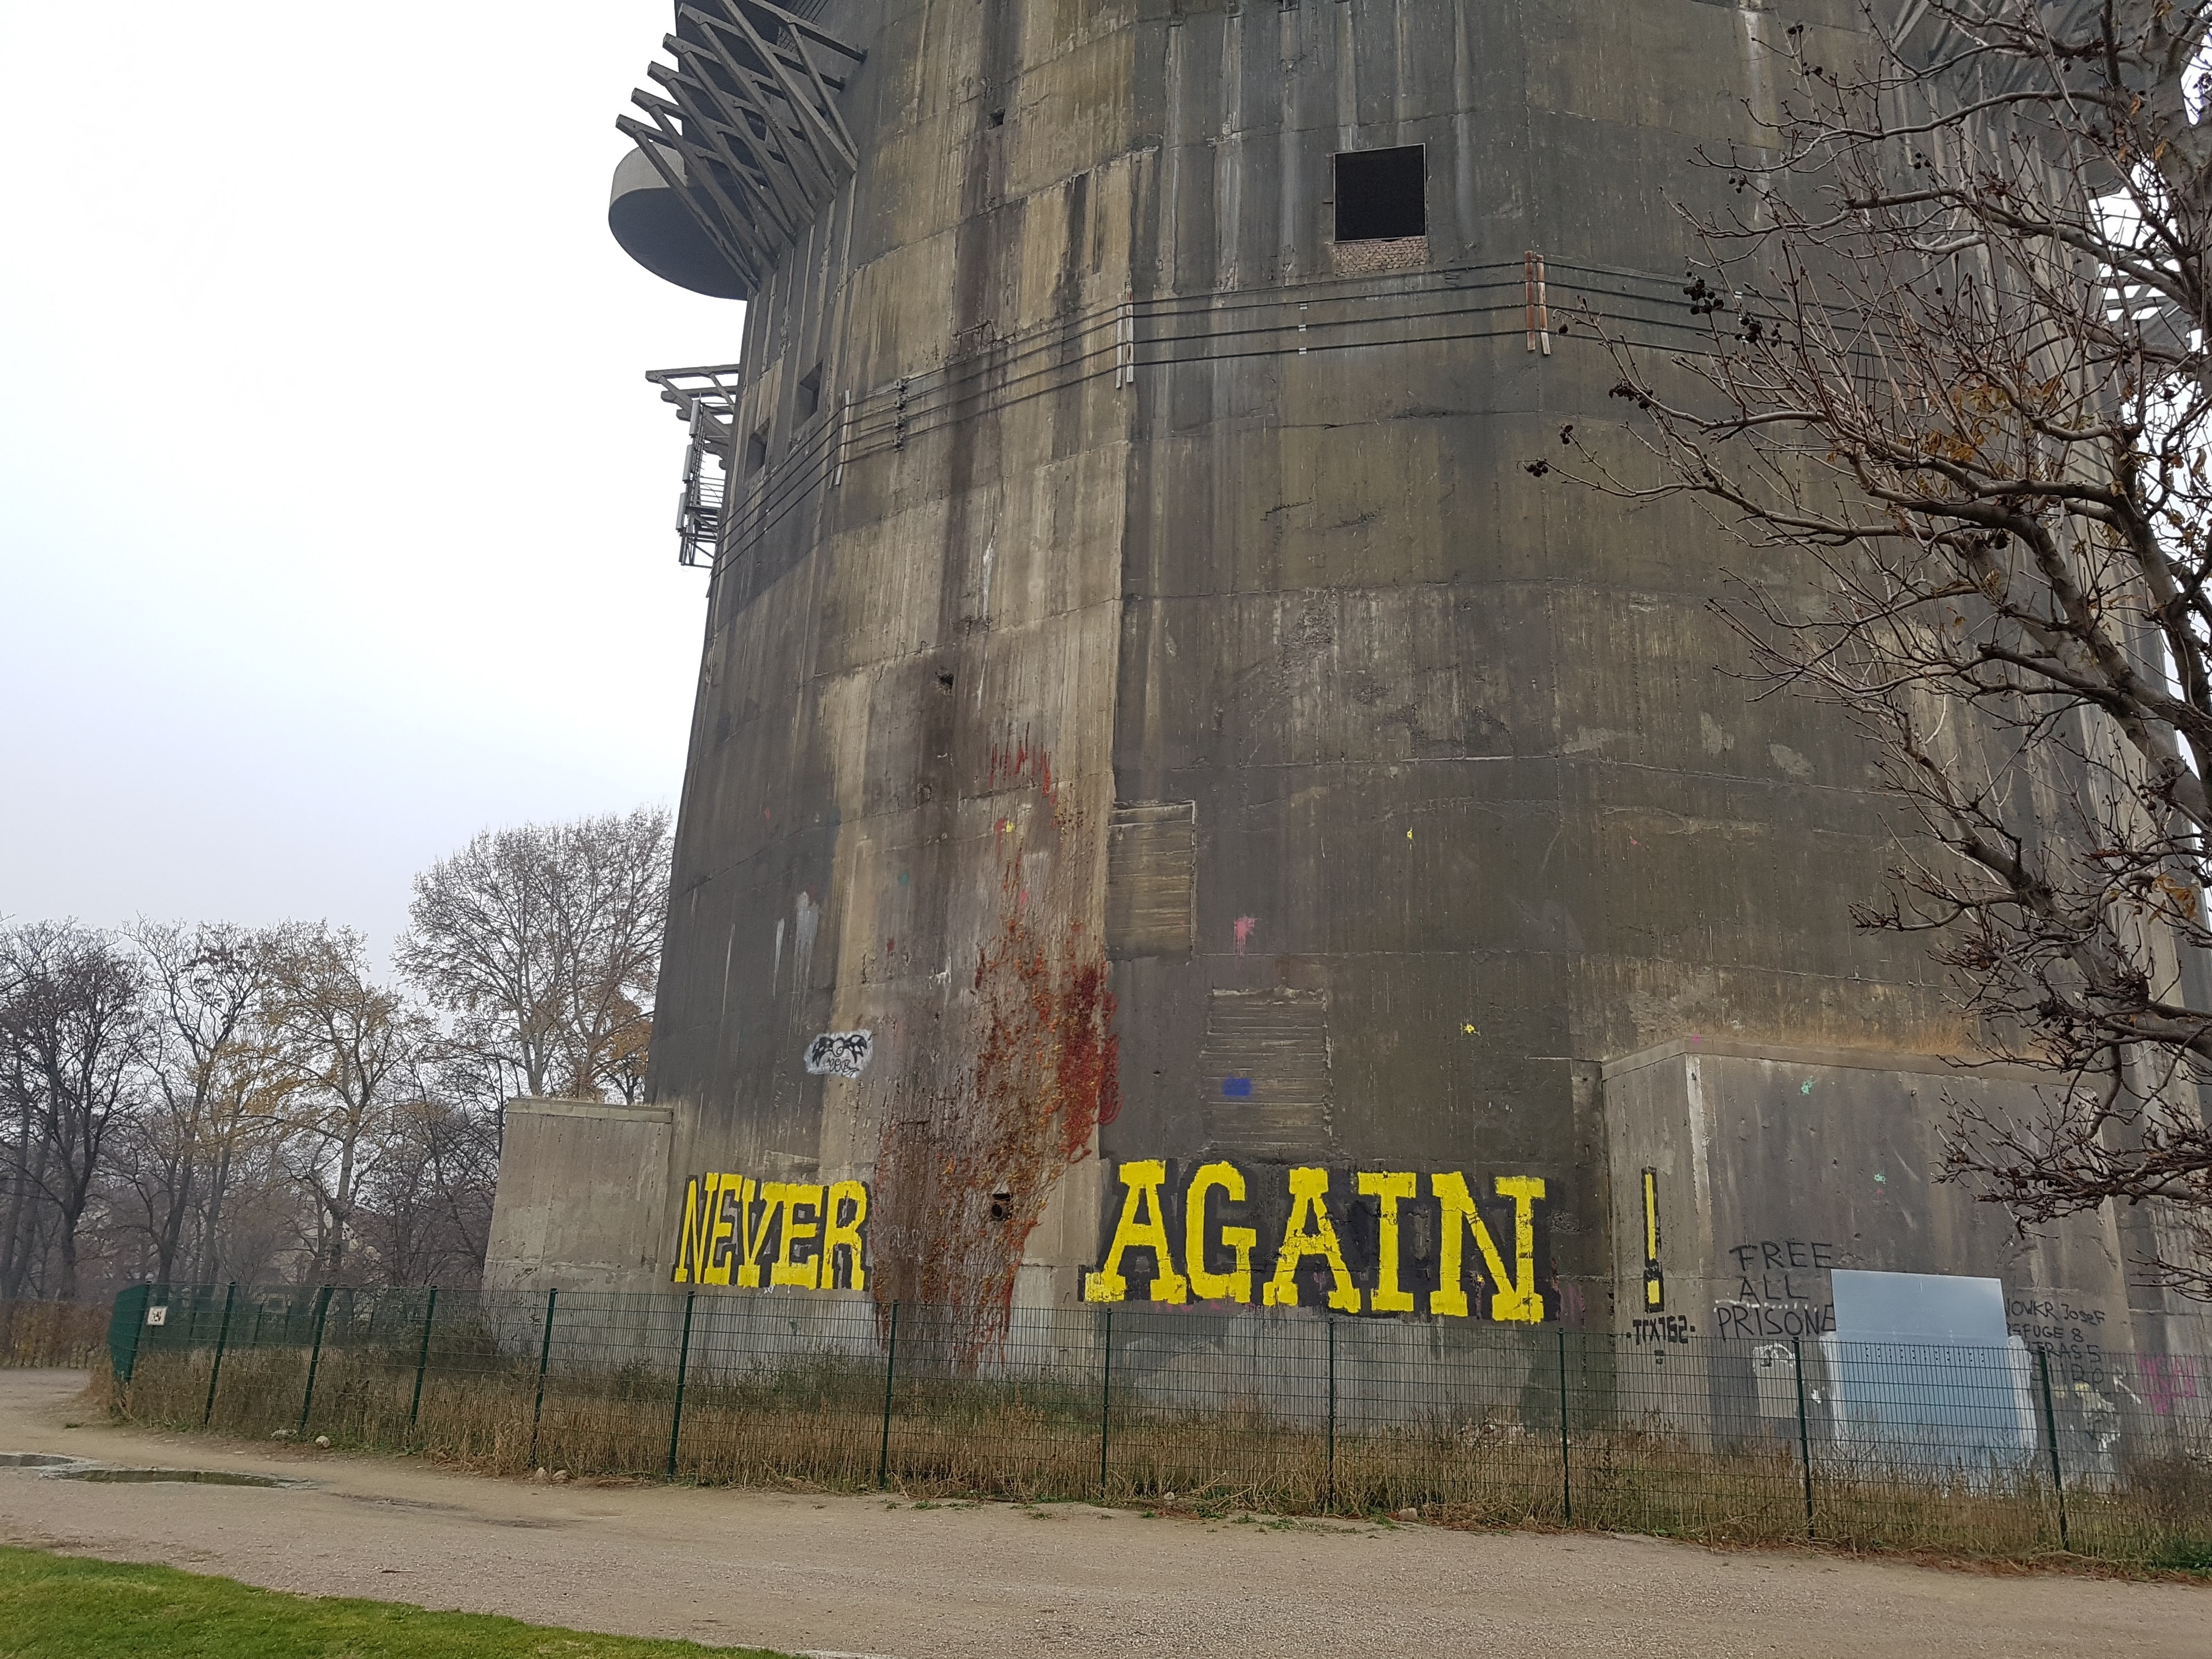
tree, landmark, urban area